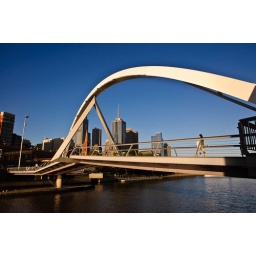
A bridge over the river Yarra